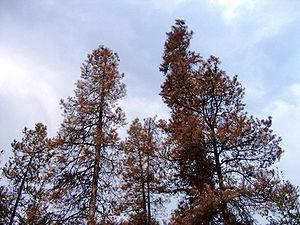
Les Scolytinae forment une sous-famille d'insectes coléoptères de la famille des Curculionidae.
Le val d'Argent, aussi appelé vallée de Sainte-Marie-aux-Mines ou val de Lièpvre, est situé dans le département du Haut-Rhin. Il compte environ 10 710 habitants et sa ville principale est Sainte-Marie-aux-Mines. Il fait partie du secteur des Vosges moyennes et s'étend sur 103,5 km² couverts à 60 % par la forêt. Au nord, il est séparé du val de Villé par des massifs montagneux depuis le col de la Hingrie au nord-est jusqu'au château du Frankenbourg. Au sud, il est délimité par les massifs montagneux du Brézouard et au centre par le Taennchel, et vers le sud-ouest par le Haut-Koenigsbourg. Le val de Lièpvre débouche sur la plaine d'Alsace à Sélestat et à l'ouest vers le col de Sainte-Marie-aux-Mines à la ville de Saint-Dié. L'origine du peuplement de cette vallée serait essentiellement due aux deux monastères, dont celui de Lièpvre édifié au VIIIᵉ siècle, l'autre au Xᵉ siècle à Echéry, autour desquels des serfs venus des régions limitrophes, notamment du val de Galilée, s'étaient fixés.